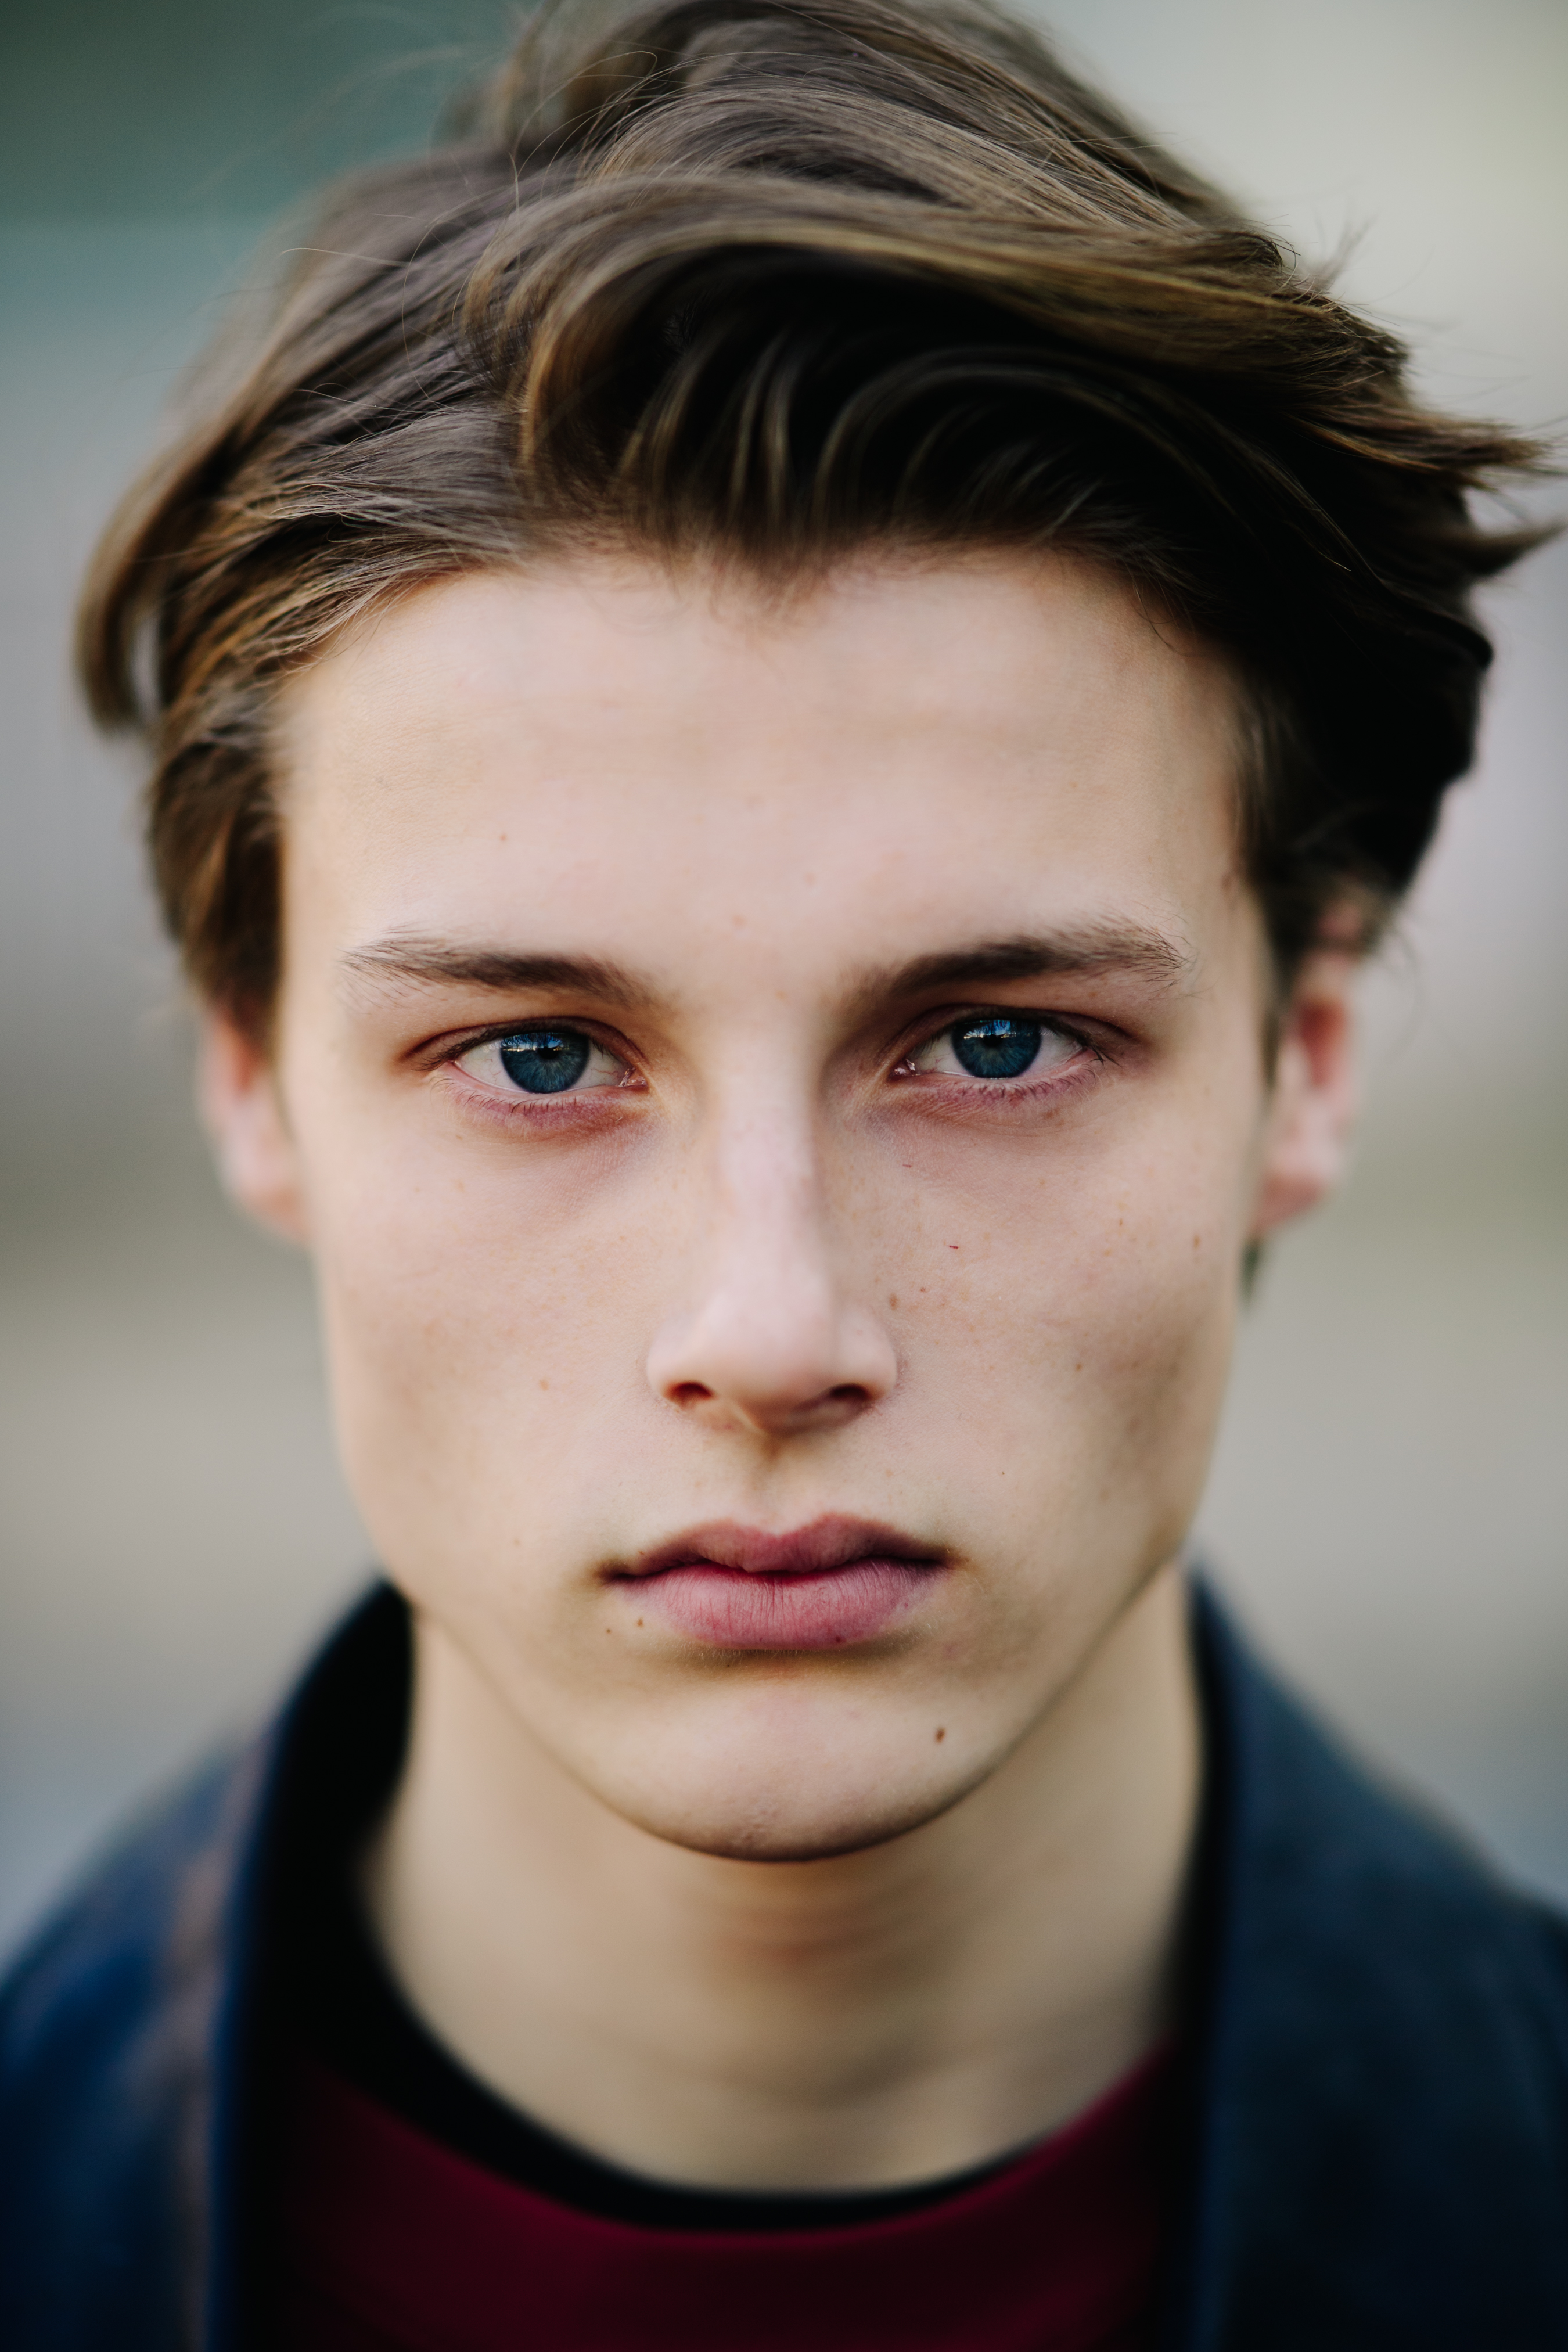
Label: Colored